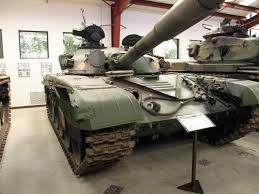
Label: Tank